Nizhny Novgorod

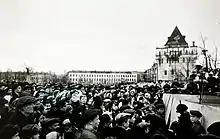

There were no permanent bridges over the Volga or Oka before the October Revolution in 1917. Temporary bridges were built during the trade fair. The first bridge over the Volga was started by the Moscow–Kazan Railway Company in 1914, but only finished in the Soviet Era when the railway to Kotelnich was opened for service in 1927.